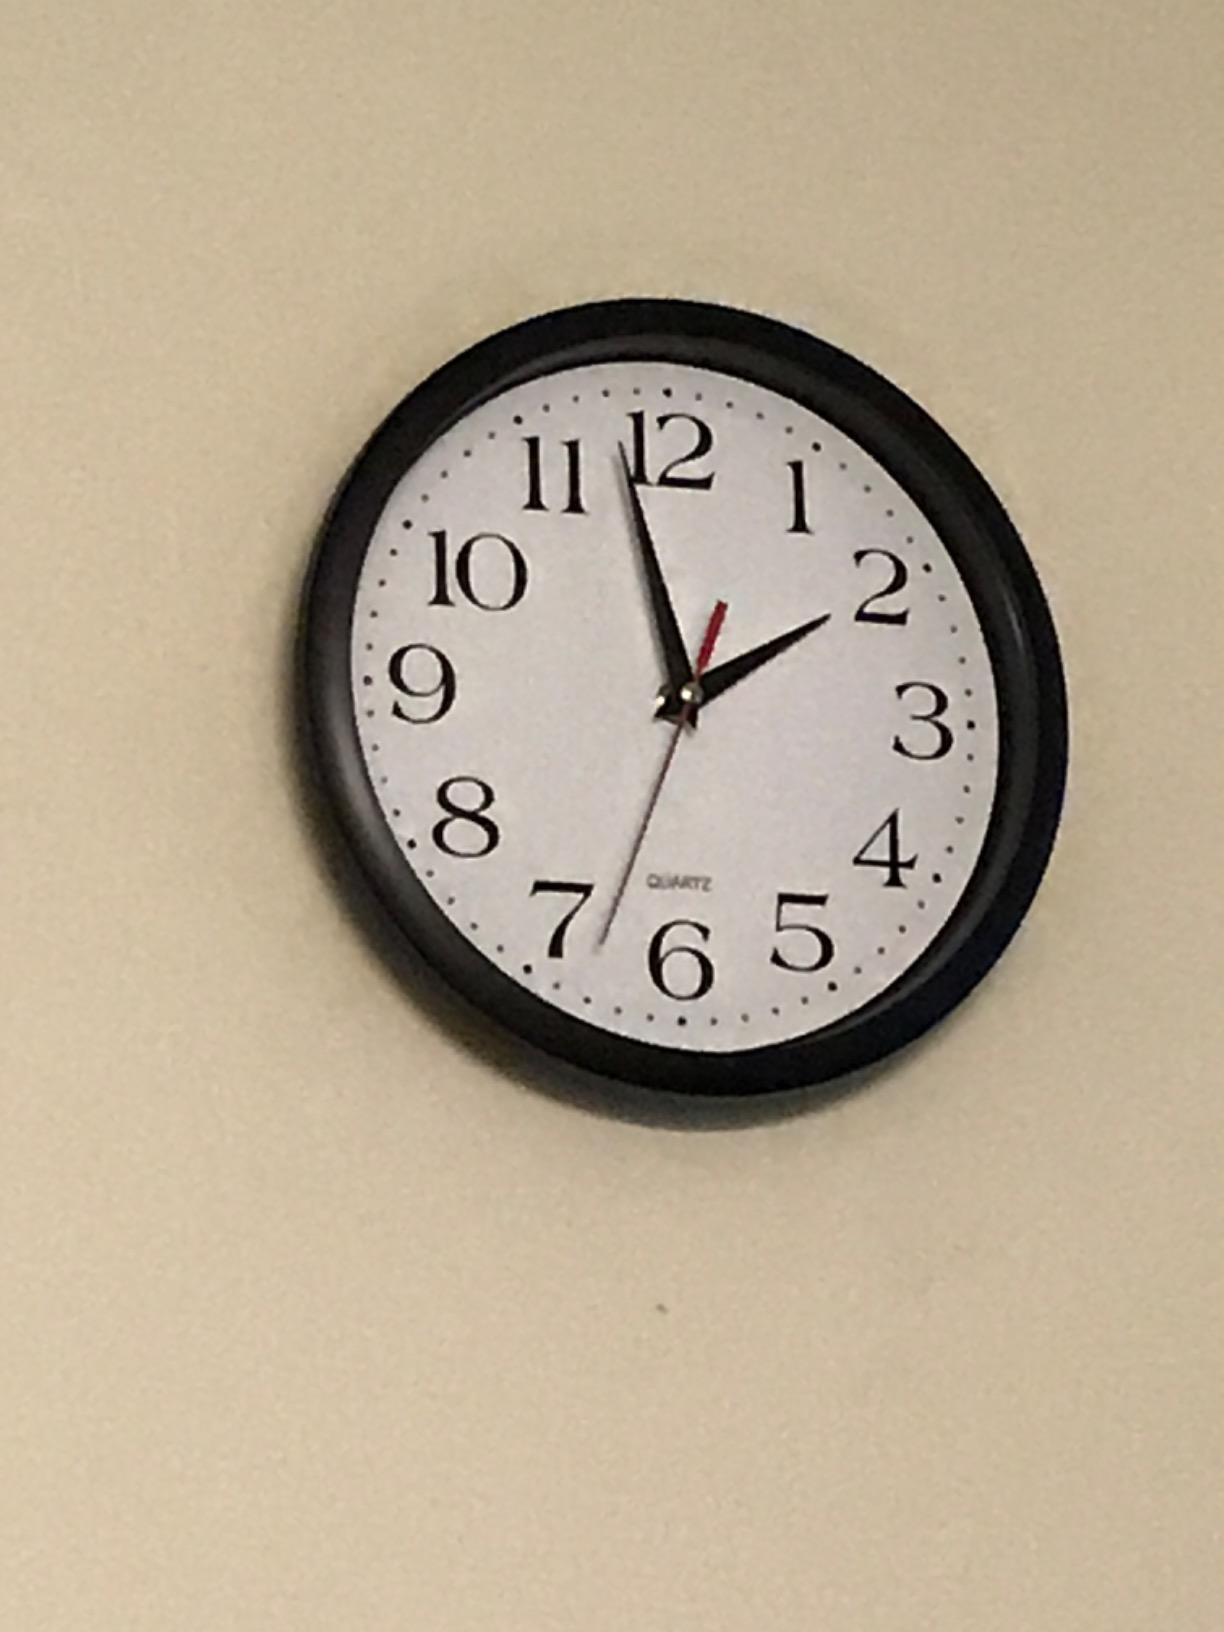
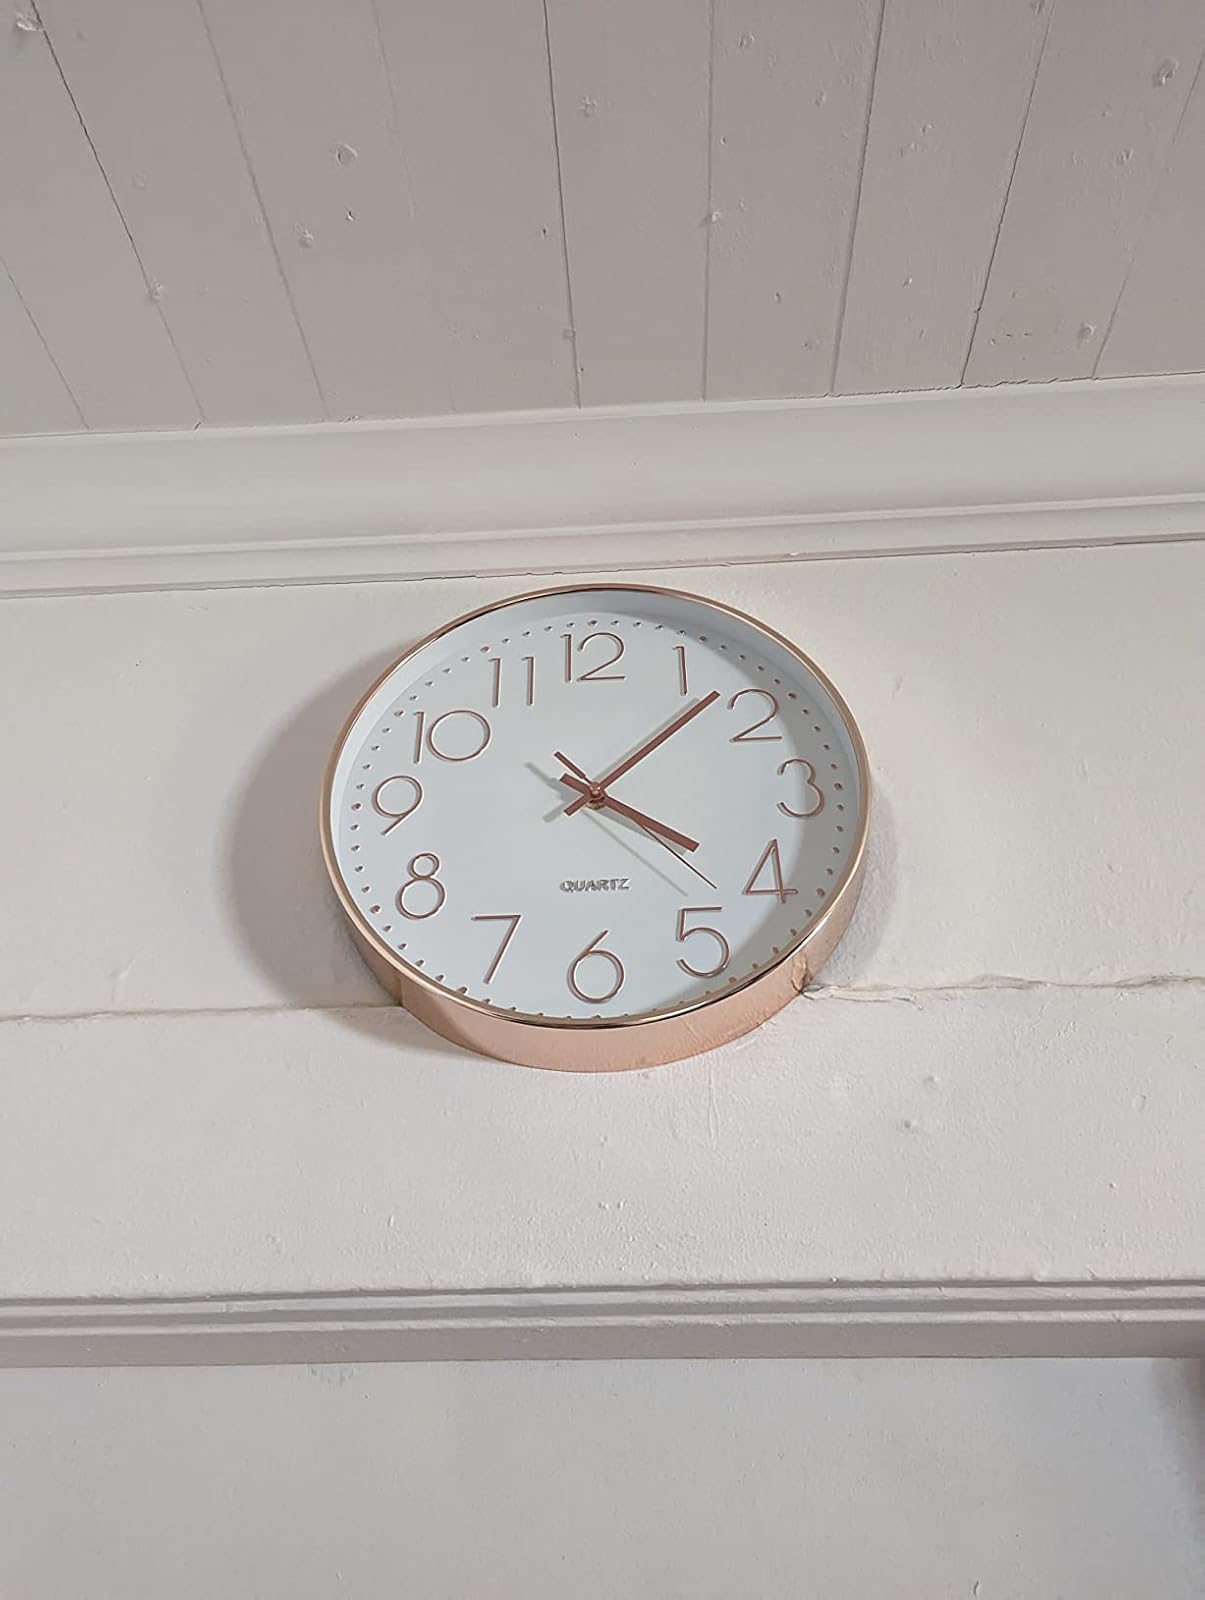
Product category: clock
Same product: no